Jack McCall

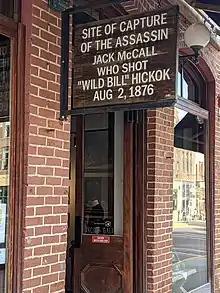
A historical marker at the location of McCall's capture is on Main Street of Deadwood, South Dakota

McCall was intoxicated while drinking alcohol at Nuttal & Mann's saloon in Deadwood, Dakota Territory, on August 1, 1876, when one of the players dropped out of a poker game that included "Wild Bill" Hickok. The inebriated McCall quickly took his place. McCall proceeded to lose several hands, and was soon out of money. Hickok offered McCall money to buy breakfast and advised him not to play again until he could cover his losses. Though McCall accepted the money, he reportedly felt insulted.